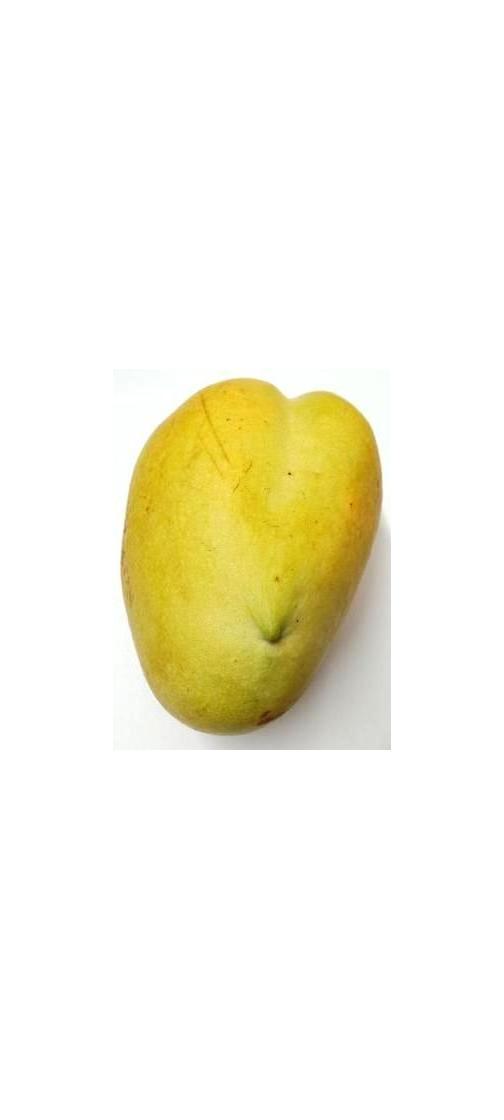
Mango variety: Bari-11